H. C. A. Harrison

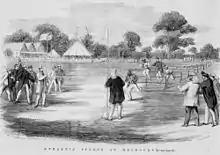
Harrison and members of Tom Wills' Aboriginal cricket team engaged in a hurdle race, MCG, January 1867

Harrison did not discover he was a good runner until he was 22 years of age, but soon afterwards he became the finest amateur runner of his period, and his matches against L. L. Mount of Ballarat caused much public interest. For nine years he was Victorian champion 'pedestrian', defeating all comers in sprints and over hurdles and steeples. He recorded a time of 50¼ seconds over 440 yards (400 m), on a grass track.